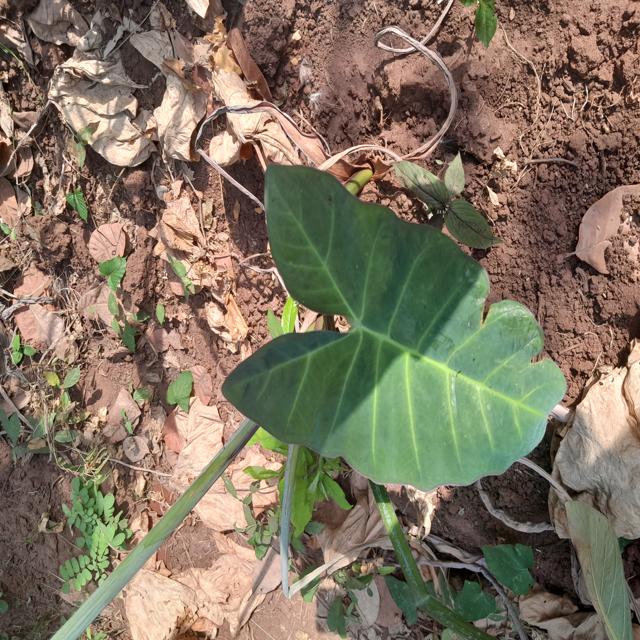
Label: Healthy